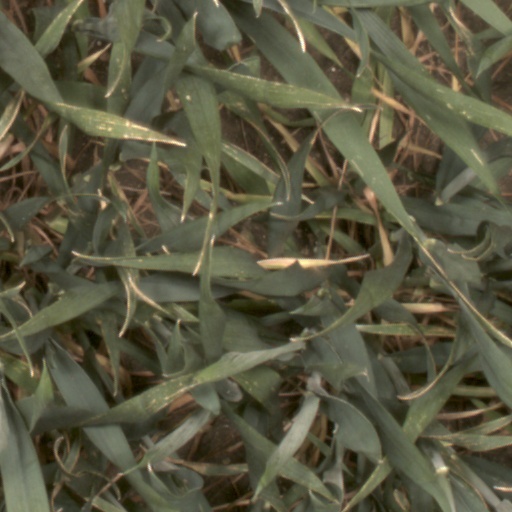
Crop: wheat